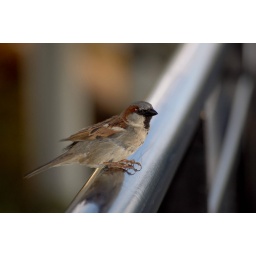
Print available in 4x6, 5x7, 8x10, and 8x8 (square)|Available in lustre or glossy/No border, black or white border